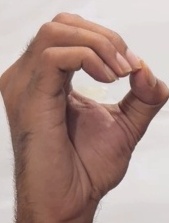
ASL sign: O